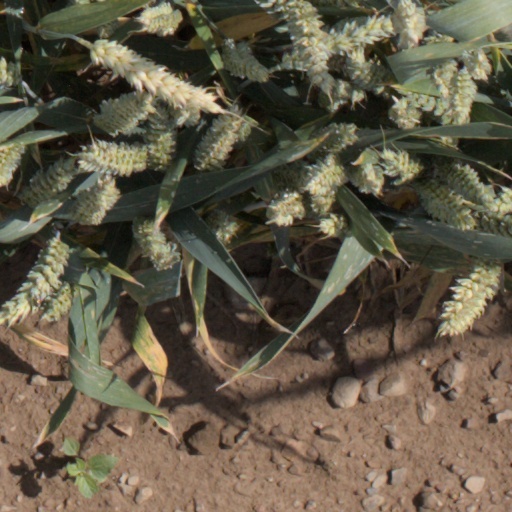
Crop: wheat